Archery at the 2019 Pan American Games – Women's individual recurve

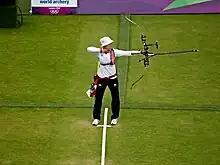
2012 Olympic silver medalist Aída Román (pictured in 2012) was eliminated in the quarter-finals.

The quarter-finals, which followed into the afternoon of 8 August, featured seven of the eight top seeds. Of the highest-placed archers from the ranking round only the seventh seed, Canada's Stephanie Barrett, failed to reach the last eight, having lost to Maira Sepulveda of Colombia - who finished 26th the previous day - in the 1/16 elimination round. The first quarter-final contest saw top seed Valencia defeat Erin Mickelberry in a one-arrow shoot-off after tying on five set points each, advancing to the semi-finals as the sole Mexican left in the competition; both of Valencia's teammates were eliminated in the following quarter-final contests, Román losing to Lorig and Avitia being defeated by fourth-seed Ana Rendón. Pellecer, the lowest seeded archer to progress to the quarter-finals, lost to Kaufhold in straight sets in the final quarter-final match. The progression of both Lorig and Kaufhold to the semi-finals, along with the successful American showing in the team events, marked the United States archery team's strongest international performance of the year.